Greenland ice sheet

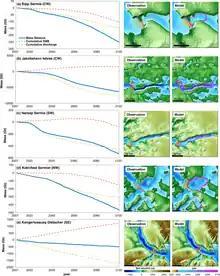
Projections of 21st century retreat for Greenland's largest glaciers

Finally, increased quantities of fresh meltwater can affect ocean circulation. Some scientists have connected this increased discharge from Greenland with the so-called cold blob in the North Atlantic, which is in turn connected to Atlantic meridional overturning circulation, or AMOC, and its apparent slowdown. In 2016, a study attempted to improve forecasts of future AMOC changes by incorporating better simulation of Greenland trends into projections from eight state-of-the-art climate models. That research found that by 2090–2100, the AMOC would weaken by around 18% (with a range of potential weakening between 3% and 34%) under Representative Concentration Pathway 4.5, which is most akin to the current trajectory, while it would weaken by 37% (with a range between 15% and 65%) under Representative Concentration Pathway 8.5, which assumes continually increasing emissions. If the two scenarios are extended past 2100, then the AMOC ultimately stabilizes under RCP 4.5, but it continues to decline under RCP 8.5: the average decline by 2290–2300 is 74%, and there is 44% likelihood of an outright collapse in that scenario, with a wide range of adverse effects.